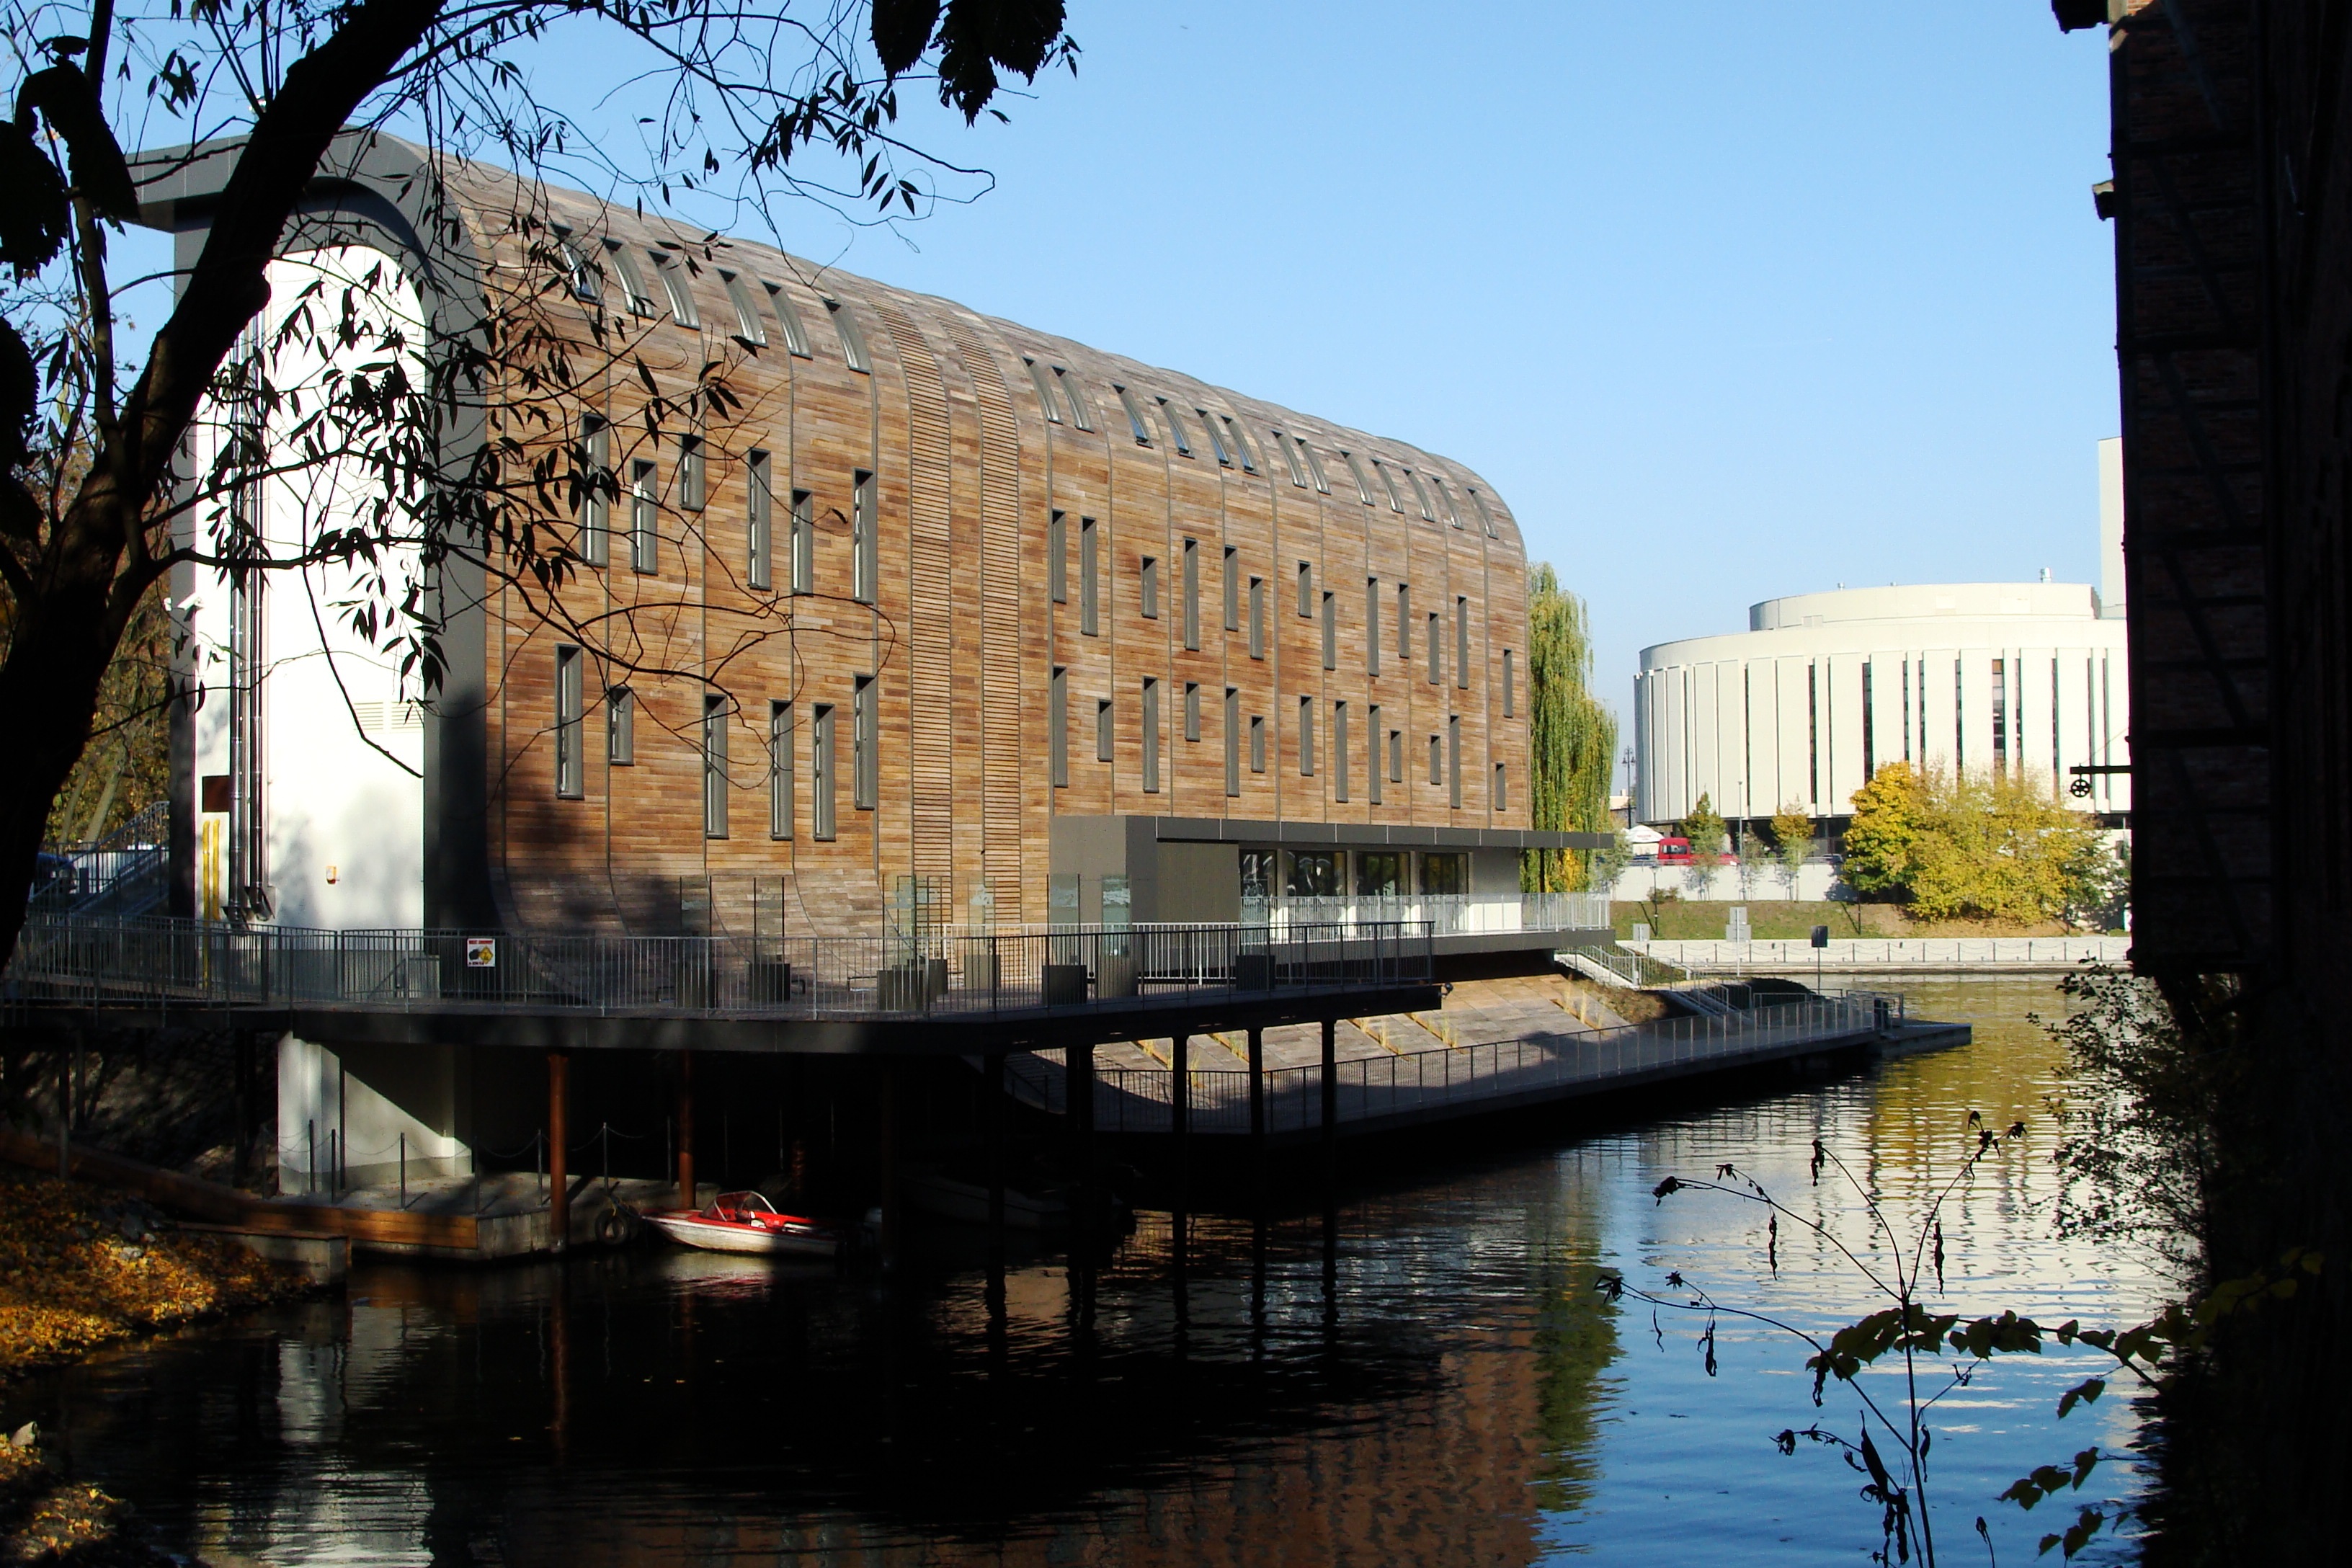
water, architecture, town, city, river, canal, cityscape, evening, reflection, landmark, marina, tourism, waterway, haven, urban area, bydgoszcz